Parthenogenesis

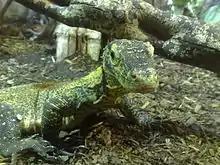
A young Komodo dragon, "Varanus komodoensis", produced through parthenogenesis. Komodo dragons can produce offspring both through sexual reproduction and parthenogenesis.

Parthenogenesis is a form of asexual reproduction in which the embryo develops directly from an egg without need for fertilization. It occurs naturally in some plants, algae, invertebrate animal species (including nematodes, some tardigrades, water fleas, some scorpions, aphids, some mites, some bees, some Phasmatodea, and parasitic wasps), and a few vertebrates, such as some fish, amphibians, reptiles, and birds. This type of reproduction has been induced artificially in several animal species that naturally reproduce through sex, including fish, amphibians, and mice.